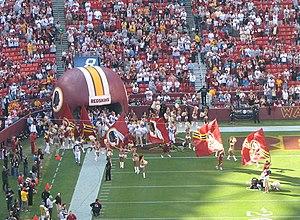
Entrée des joueurs des Redskins de Washington au FedExField, Landover, Maryland, USA